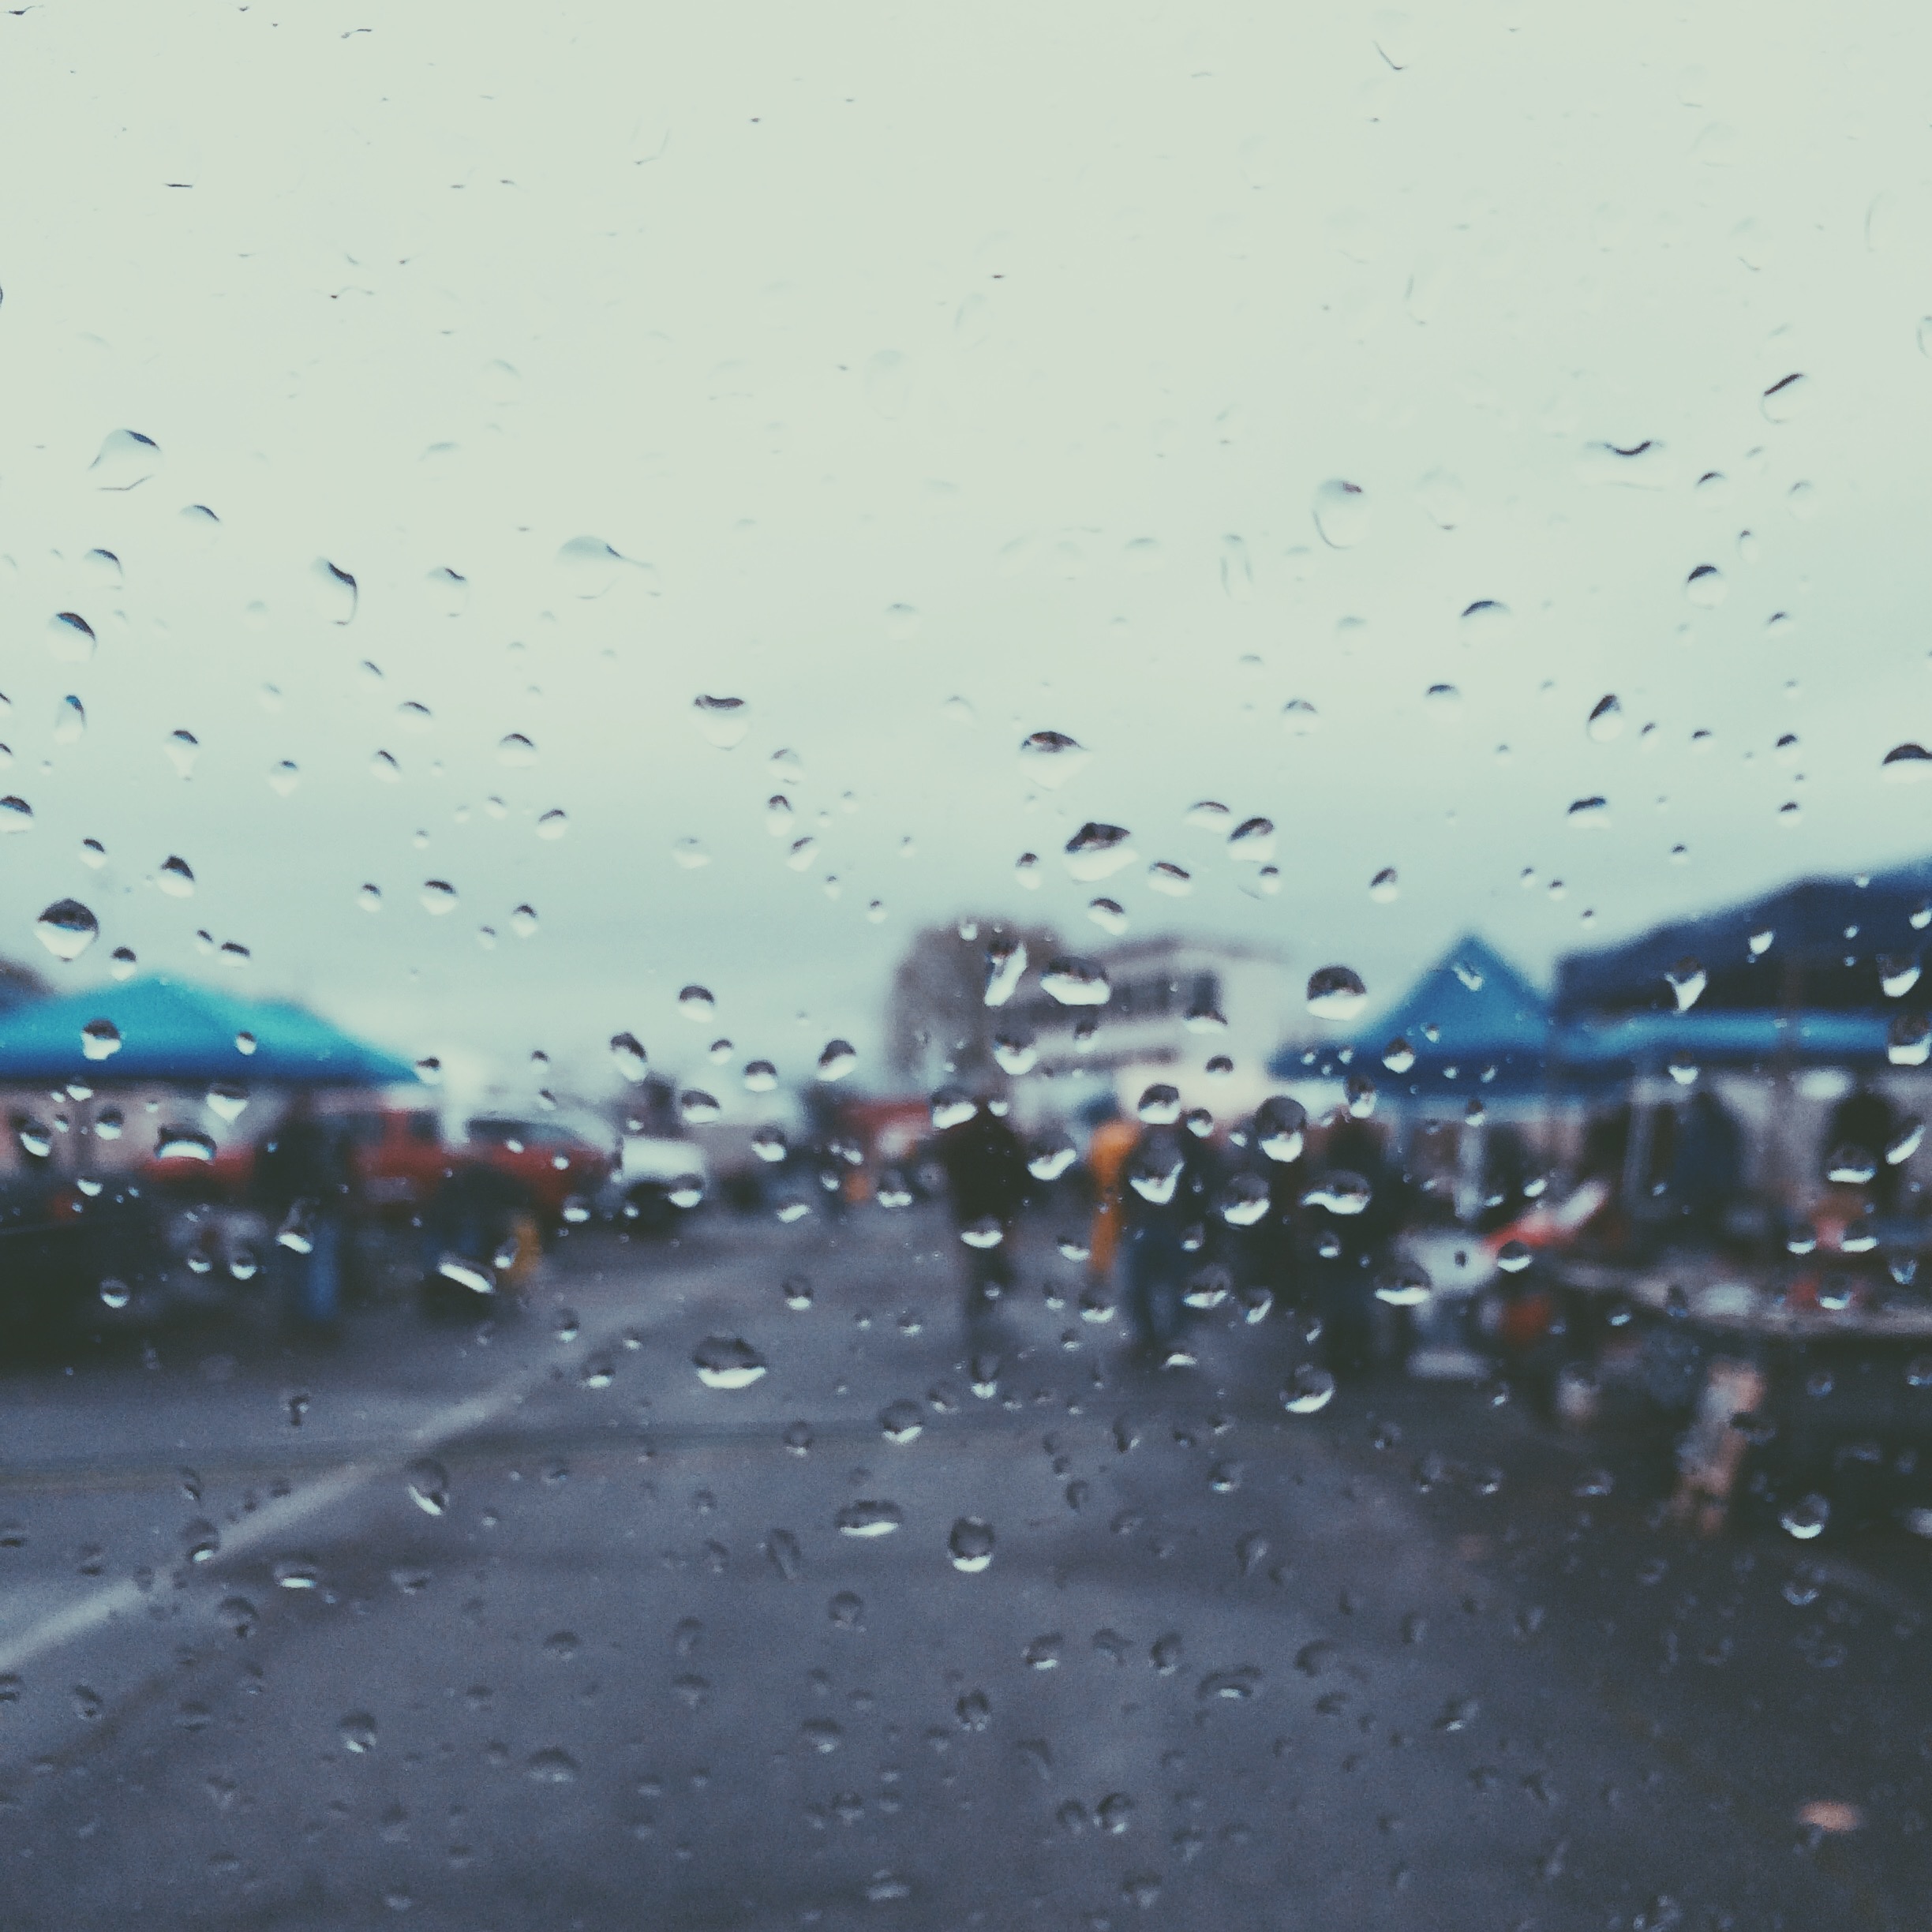
snow, morning, rain, window, weather, raindrops, depth of field, freezing